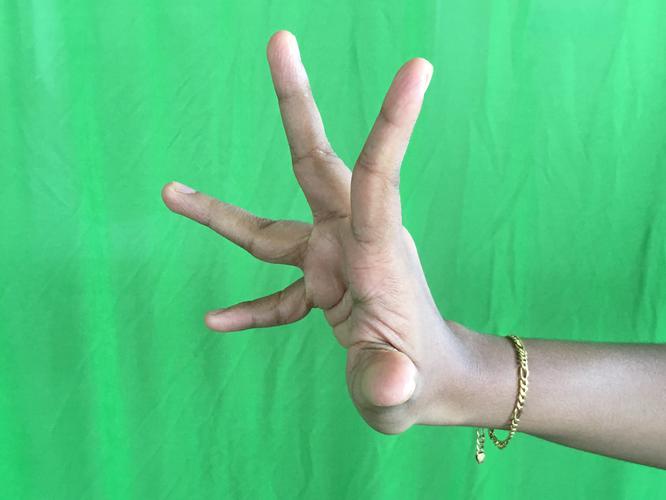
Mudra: Alapadmam
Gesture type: single_hand